Korean architecture

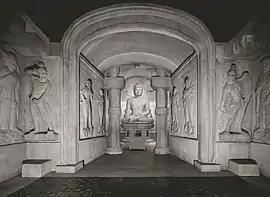
Seokguram Grotto, a UNESCO World Heritage Site. An artificial granite cave.

To the right of the court, the complex Dabotap represents Buddha's manifestation in a diversified universe, and is unique in Korea, further so in Asia. With a height of thirty-five feet, this pagoda has one pedestal with a staircase on each side, four main stories with balustrade and is characterized by the final crown-ball-and-plate sequence. The design motif of the lotus flower is apparent in mouldings and other details of the pagoda.